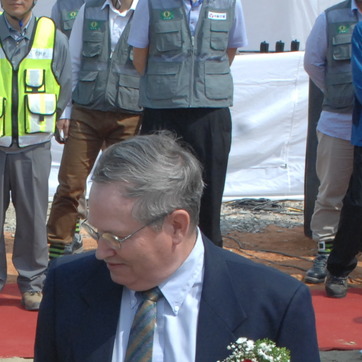
Material: hair